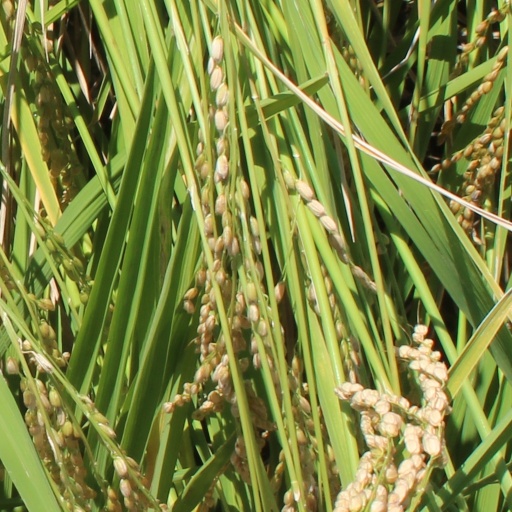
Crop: rice